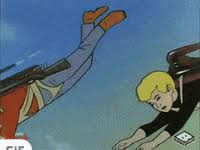
Portrait style: Cartoon Portrait